Louis Leakey

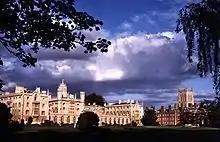
St. John's College, Cambridge.

In 1927, Louis received a visit at a site called Gamble's Cave, near Lake Elmenteita, by two women on a holiday, one of whom was Frida Avern (1902–1993). Avern had done some coursework in archaeology. Louis and Frida began a relationship, which continued upon his return to Cambridge. In 1928, they married and continued work near Lake Elmenteita. Finds from Gamble's Cave were donated by Leakey to the British Museum in 1931. At that time he discovered the Acheulean site of Kariandusi, which he excavated in 1928.